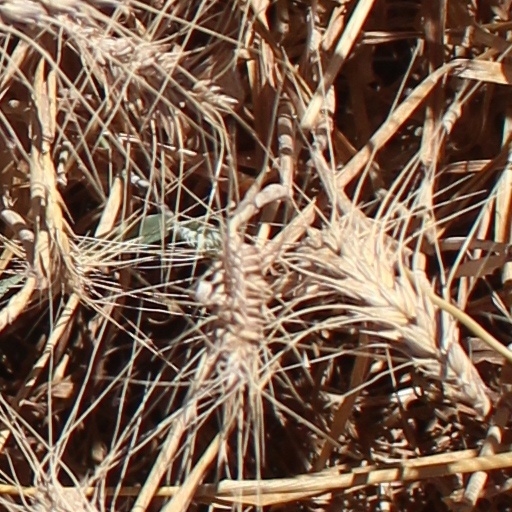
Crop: wheat